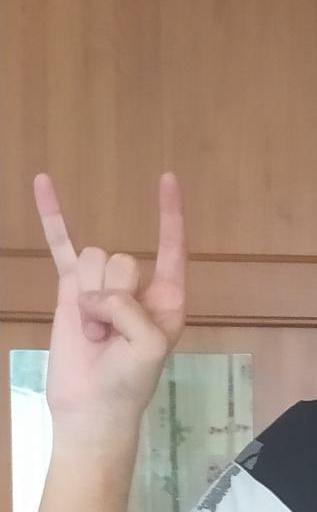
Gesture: rock